Isko Moreno

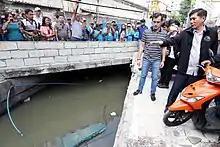
Moreno with then-Department of Environment and Natural Resources (DENR) Secretary Roy Cimatu (far right) inspecting the different waterways in Estero de San Antonio Abad of Barangay 718, Malate, Manila that lead to the Manila Bay

On March 19, the city deployed 189 electric tricycles to exclusively transport front-line health workers to the city's public hospitals. Drivers of electric tricycles received salaries from the city government. The city also coordinated with the Department of Social Welfare and Development of the national government to source food supplies for the city's families. On April 5, Moreno signed an ordinance enacting the City Amelioration Crisis Assistance Fund (CACAF), allocating ( million) for around 568,000 families and distributing to each household. A second tranche of money was given from May 20 to 21 for more than 680,000 families, some of whom did do not receive a payout from the first CACAF distribution.